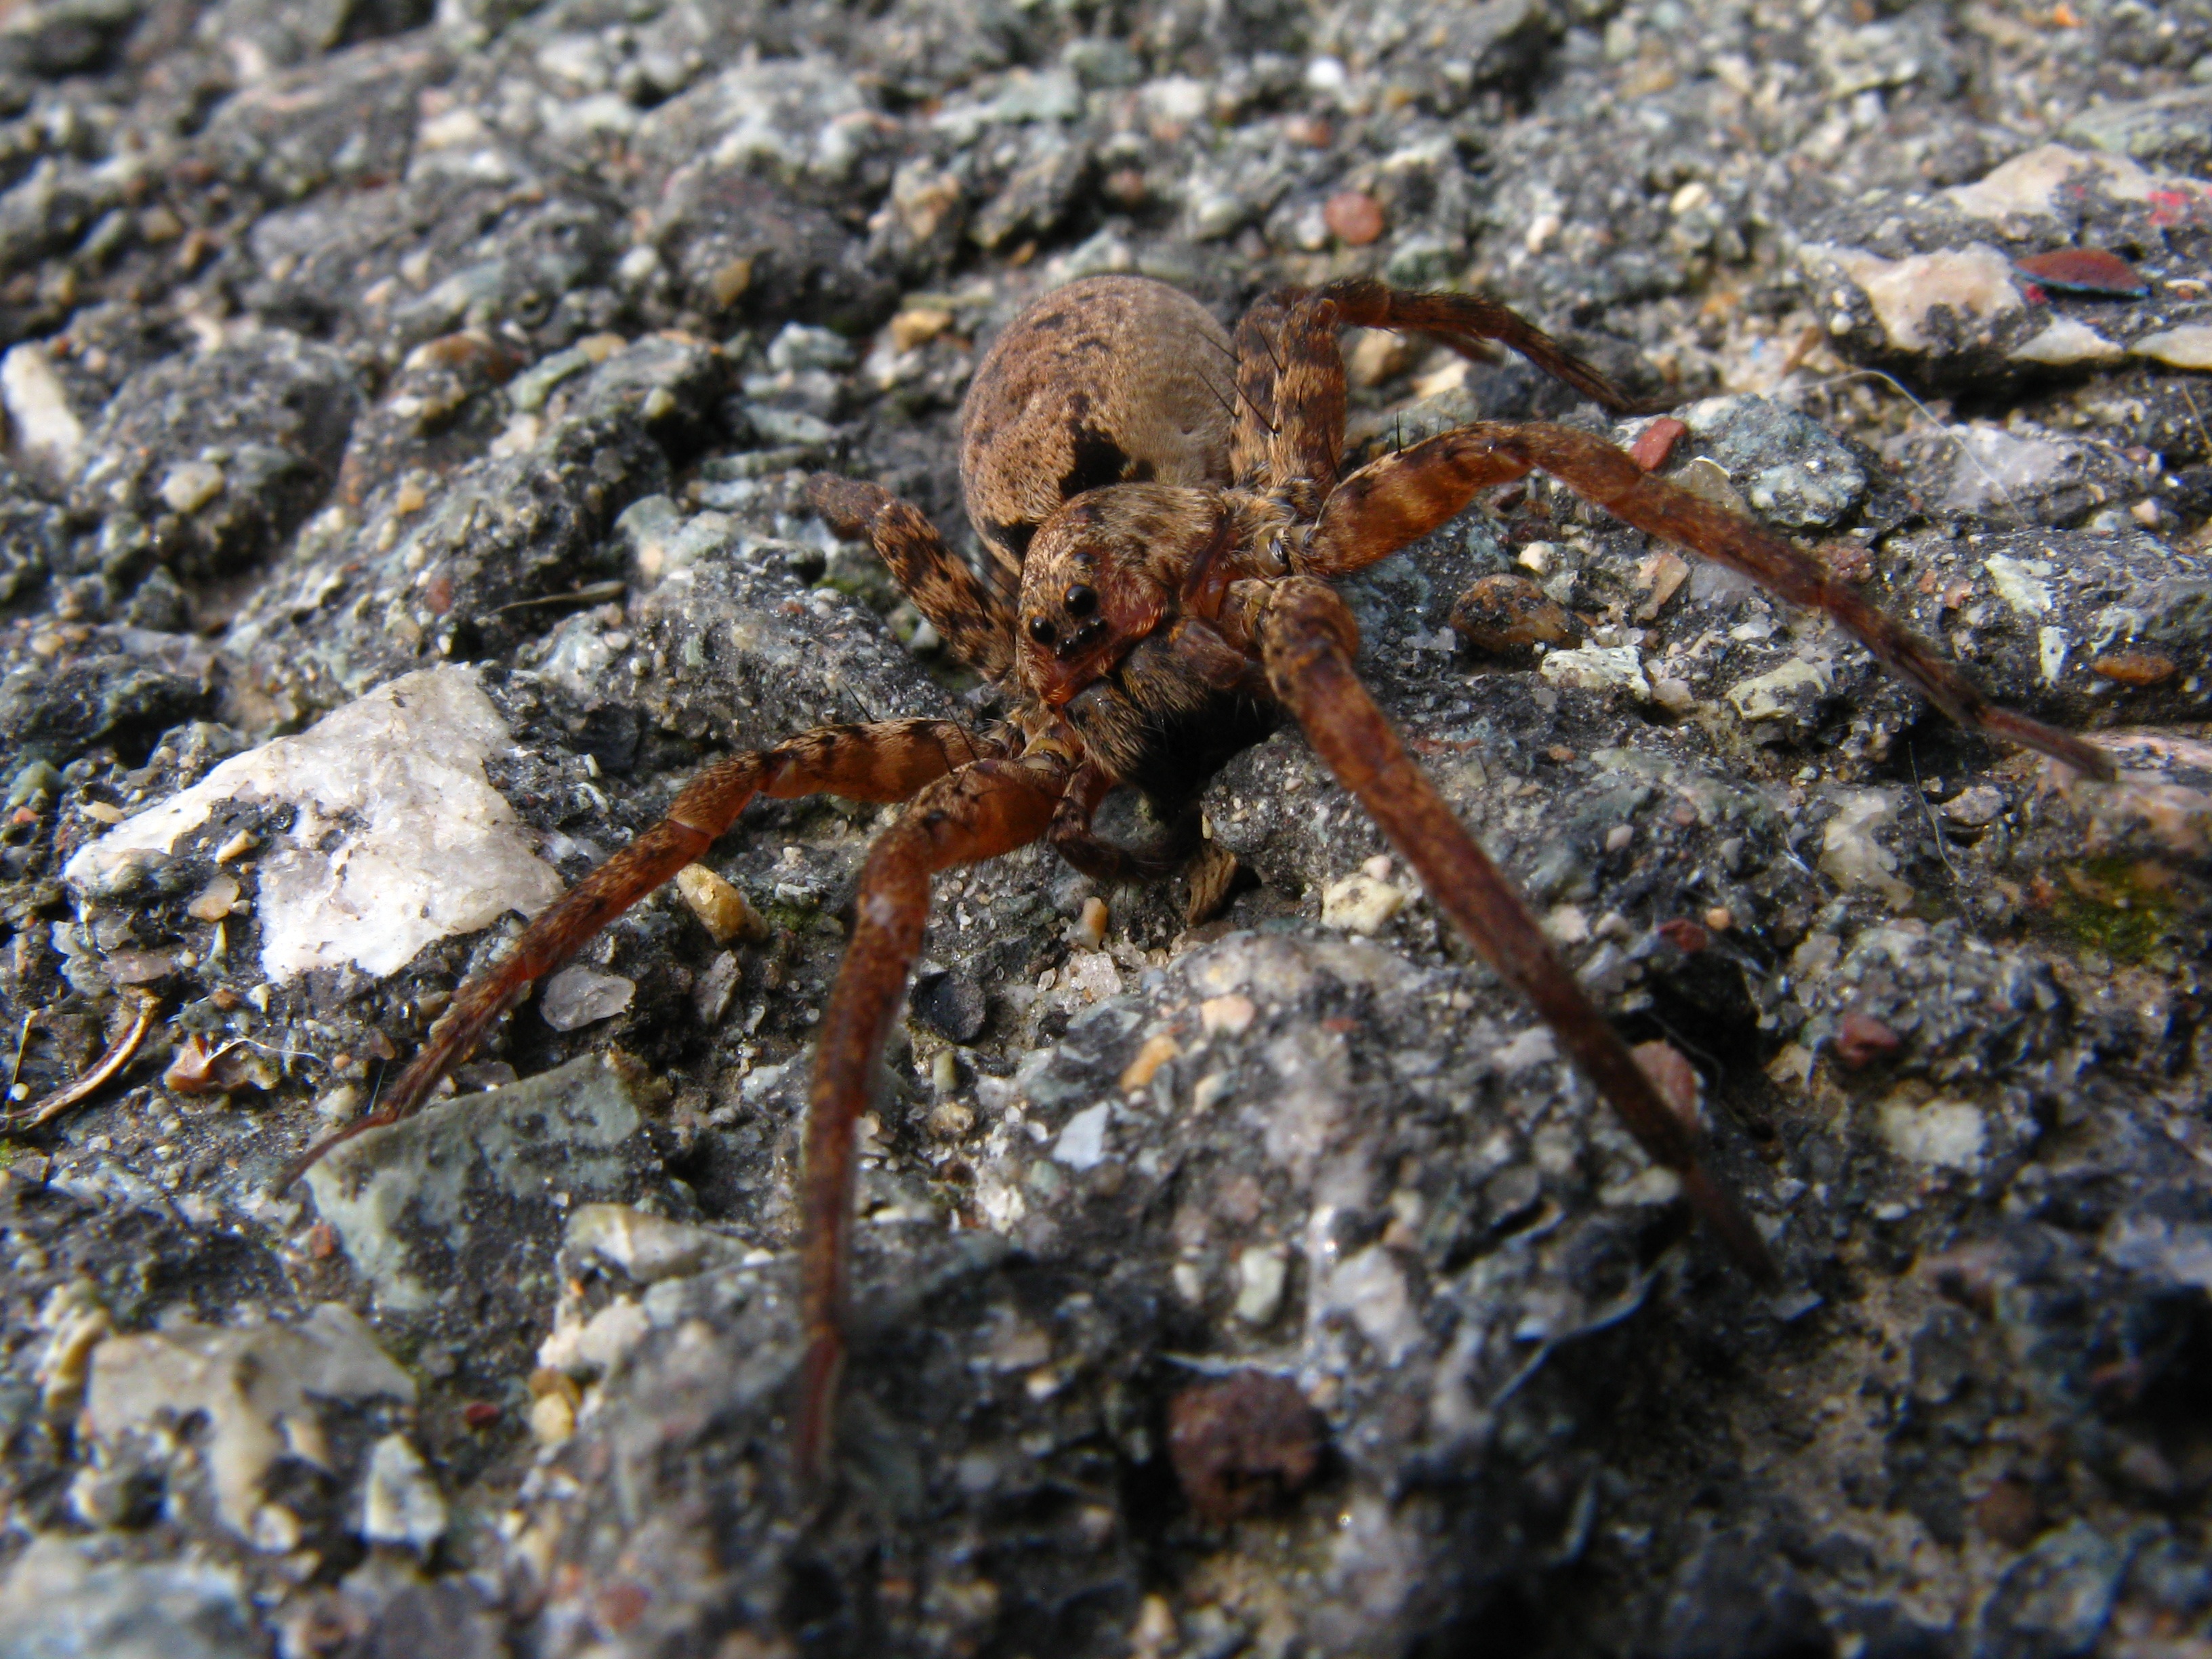
nature, animal, wildlife, macro, seafood, wolf, fauna, invertebrate, close up, spider, fear, legs, hairy, arachnid, creepy, macro photography, arthropod, arachnophobia, wolf spider